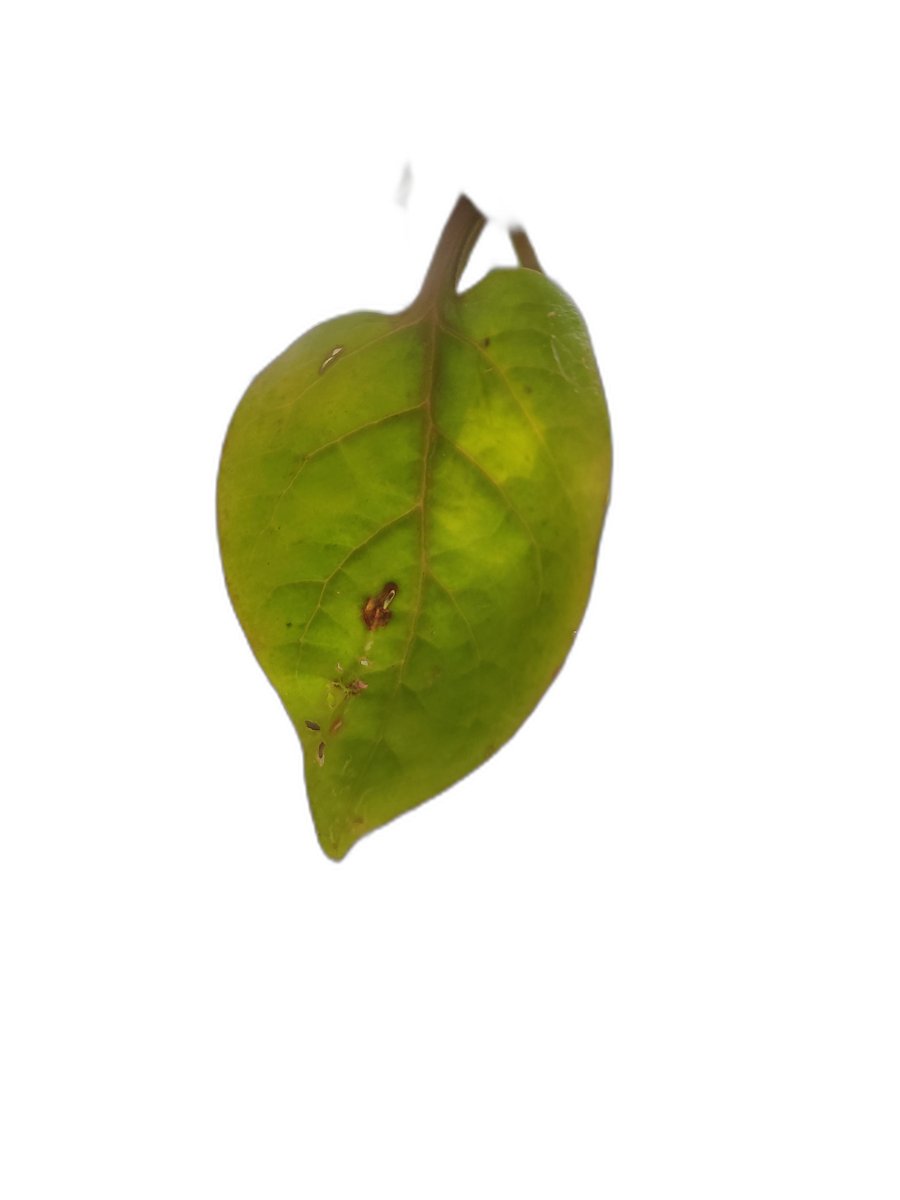
Label: Downy-Mildew